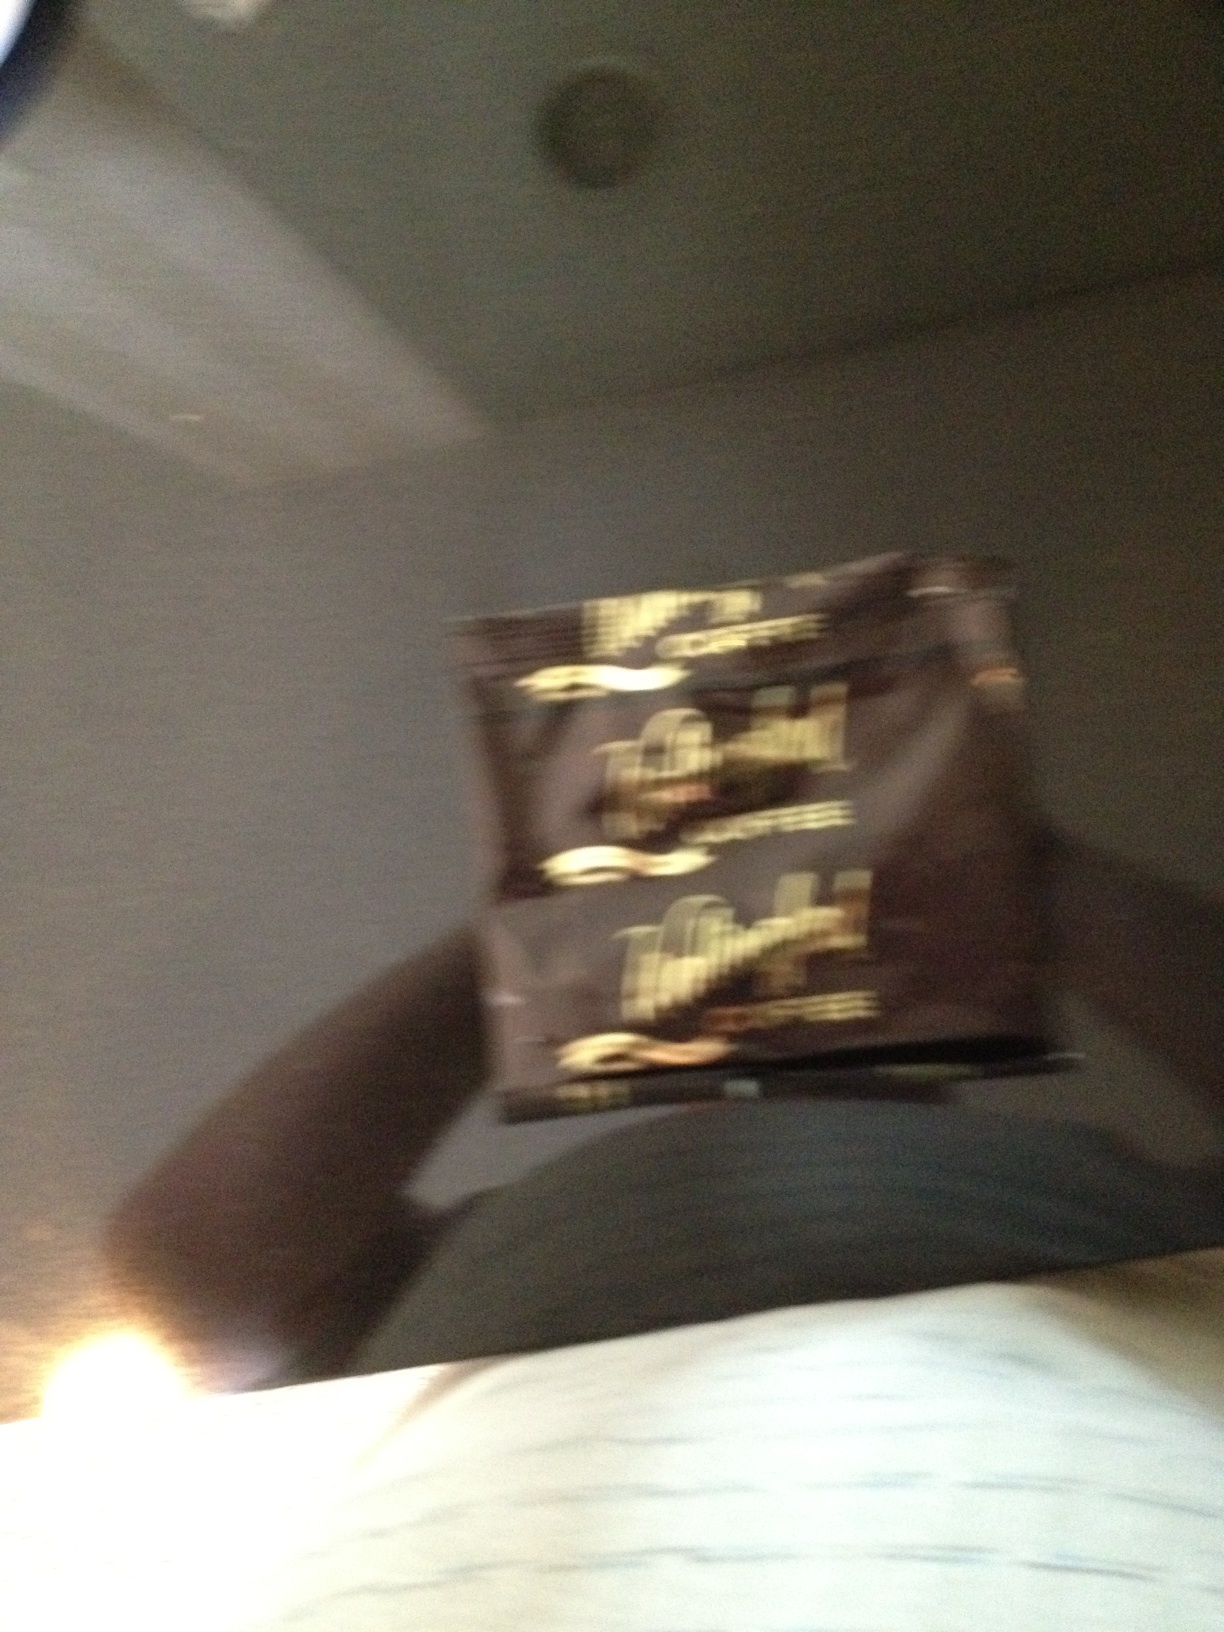Question: What kind of coffee is this?
Answer: unanswerable